West Toronto

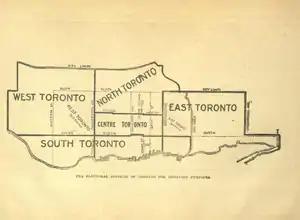
A map of the Toronto ridings of 1904

West Toronto was a federal electoral district represented in the House of Commons of Canada from 1867 to 1904. It was located in the city of Toronto, in the province of Ontario. The district was created by the British North America Act 1867 and was renamed Toronto West in 1903.